Amelia Alcock-White

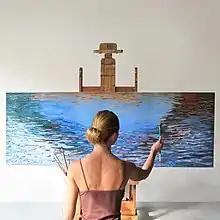
Amelia Alcock-White Canadian Visual Artist, painting "Rip Point" 2022.

Alcock-White studied fine art at Vancouver Island University, Emily Carr University of Art and Design and with American Realist painter Bo Bartlett in Columbus, Georgia. She is known for her oil paintings depicting water, myths, philosophy, and the British Columbia Coast.